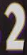
Number: 2